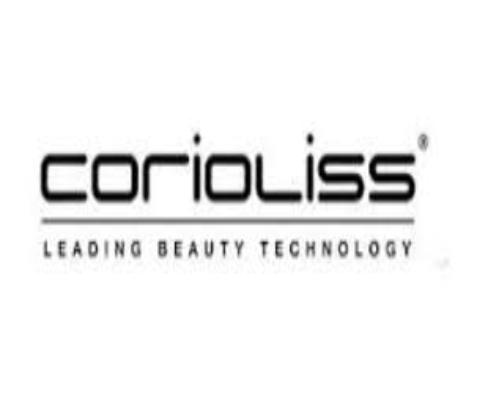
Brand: corioliss
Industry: Necessities